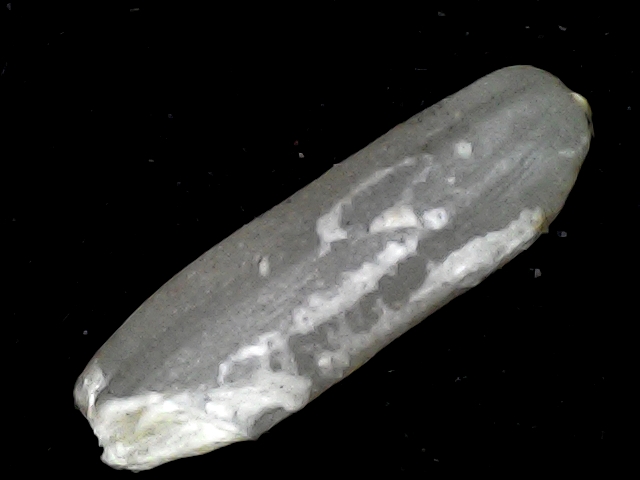
Rice variety: BD87